Cyprus in the Eurovision Song Contest 2019

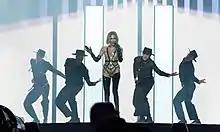
Tamta performing "Replay" in the semi-final on 14 May 2019.

Cyprus opened the first semi-final, preceding Montenegro. At the end of the show, they were announced as one of the ten countries who qualified for the final. It was later revealed that Cyprus placed ninth in the semi-final, receiving a total of 149 points: 54 points from the televoting and 95 points from the juries.